Anna Mary Winifred Brotherton

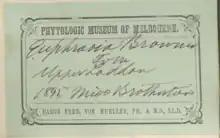
Example of a herbarium specimen label associated with Miss Brotherton's collecting activities.

Brotherton was a member of the Castlemaine Field Ramblers Club. She corresponded with Ferdinand von Mueller regarding the identification of local wildflowers, and Mueller had been acquainted with her father.